Gerda Ring

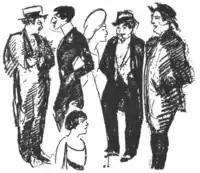
Heiberg's play "Gerts have", Nationaltheatret 1917. Gerda Ring as "Charlotte" (lower middle). Drawing by Henrik Rom.

During the Second World War Ring played a leading role in the theatre conflict which emerged in 1941, being on the board of the Norwegian Actors' Equity Association. One of the disagreements was whether the actors were obliged to participate in radio productions. After several actors, including Ring, refused to participate for Radioteatret in May 1941, the Gestapo intervened, and the group had their working permissions revoked. This was 21 May, and already the same evening a strike was effective in Oslo, and from the next day also in Bergen and Trondheim. Several theatre leaders were eventually arrested, but the strike lasted until end of June, after long negotiations, which also included German threats of death by court-martial.